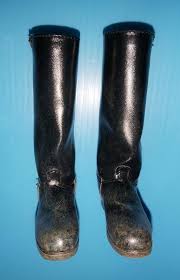
Waste category: shoes